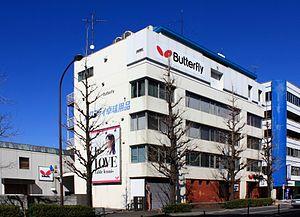
Butterfly est la marque commerciale de l'entreprise japonaise Tamasu Co., Ltd spécialisée dans le matériel de tennis de table. Elle est l'une des marques de référence avec Tibhar, Yasaka, Joola et Donic.